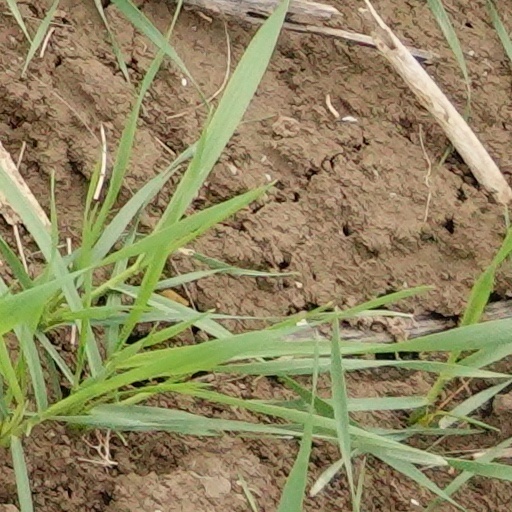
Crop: wheat